Necati Zontul

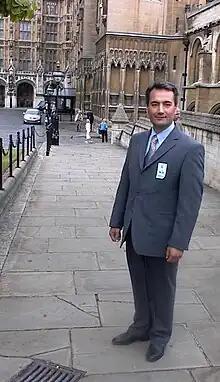
Necati Zontul at Westminster

Necati Zontul is a Turkish-British national who was tortured and raped in Greece by Greek officers in the summer of 2001. The assault was initially denied by the Coast Guard, the Ministry of Merchant Marine and then dismissed as a one-off incident by the police.